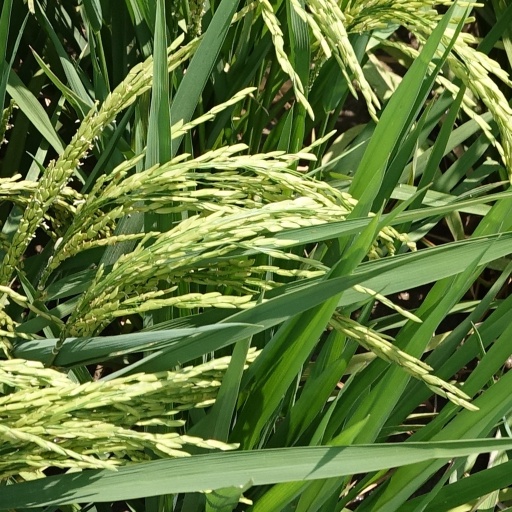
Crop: rice